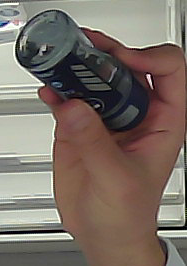
Product: nivea_rollon